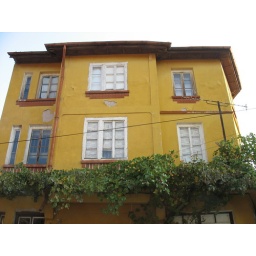
This was a yellow house in Boboshevo I liked. Look at the picture. It's yellow. And a house.